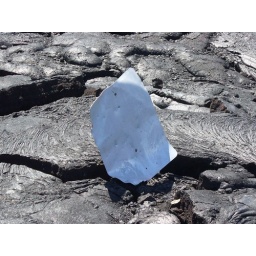
another road sign in the lava